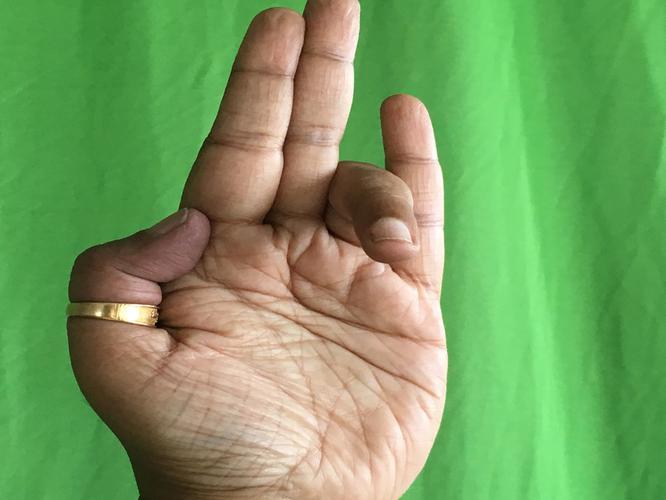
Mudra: Tripathaka
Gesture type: single_hand